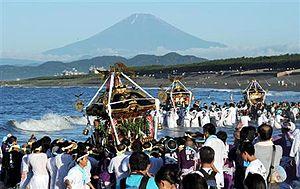
Chigasaki est une ville de la préfecture de Kanagawa, au Japon. La ville a été fondée le 1ᵉʳ octobre 1947. Chigasaki a le statut de ville spéciale du Japon.